Answer in natural language. Considering the relative positions, is hemnes day bed above or below lowprofile brown wooden dresser? Choose between the following options: below or above
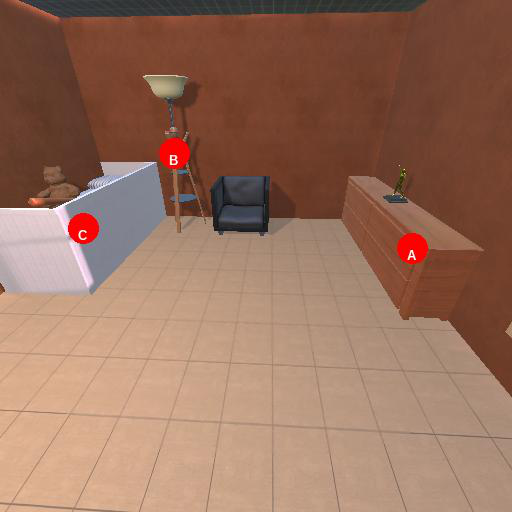
<answer>above</answer>